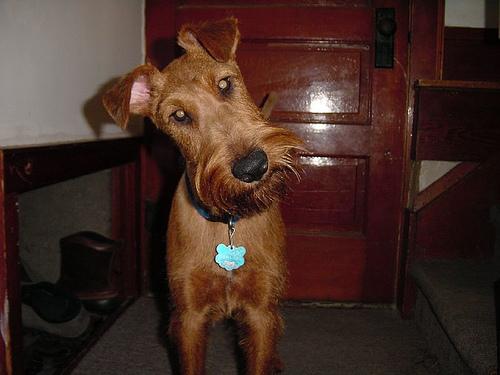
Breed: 207-n000036-Irish_terrier